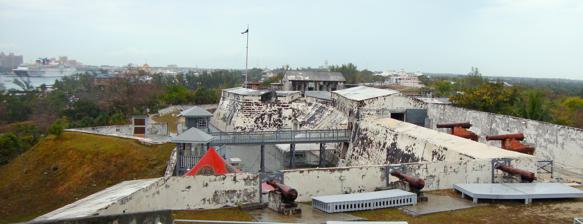
Building: Fort Charlotte (Nassau)
Country: Unknown
Year built: 1789
Defensive fort in Nassau, Bahamas For other uses, see Fort Charlotte . Fort Charlotte Part of Nassau, Bahamas Nassau , The Bahamas Fort Charlotte, Nassau, The Bahamas Site information Open to the public Year Round Site history Built 1789 Built by John Murray, 4th Earl of Dunmore In use 1789-?? Materials limestone Fort Charlotte is a British-colonial era fort built on a hill overlooking the harbor of Nassau , the capital and largest city of the Bahamas . The fort sits a short walk west of downtown Nassau and the cruise ship terminal.  The fort was constructed in the late 18th century by British colonial governor Lord Dunmore after the end of the American Revolutionary war.  The fort has never been used in battle. It is one of several English forts that are still standing in Nassau. These forts were to be used as battle stations, to attack the invading Spaniards. See also Fort Montagu Fort Fincastle (Bahamas) References